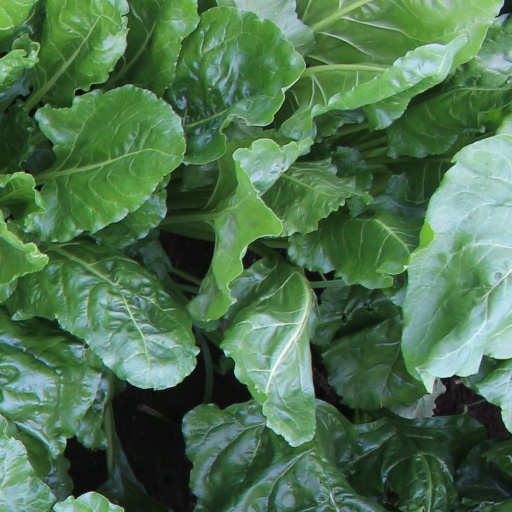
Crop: sugar beet